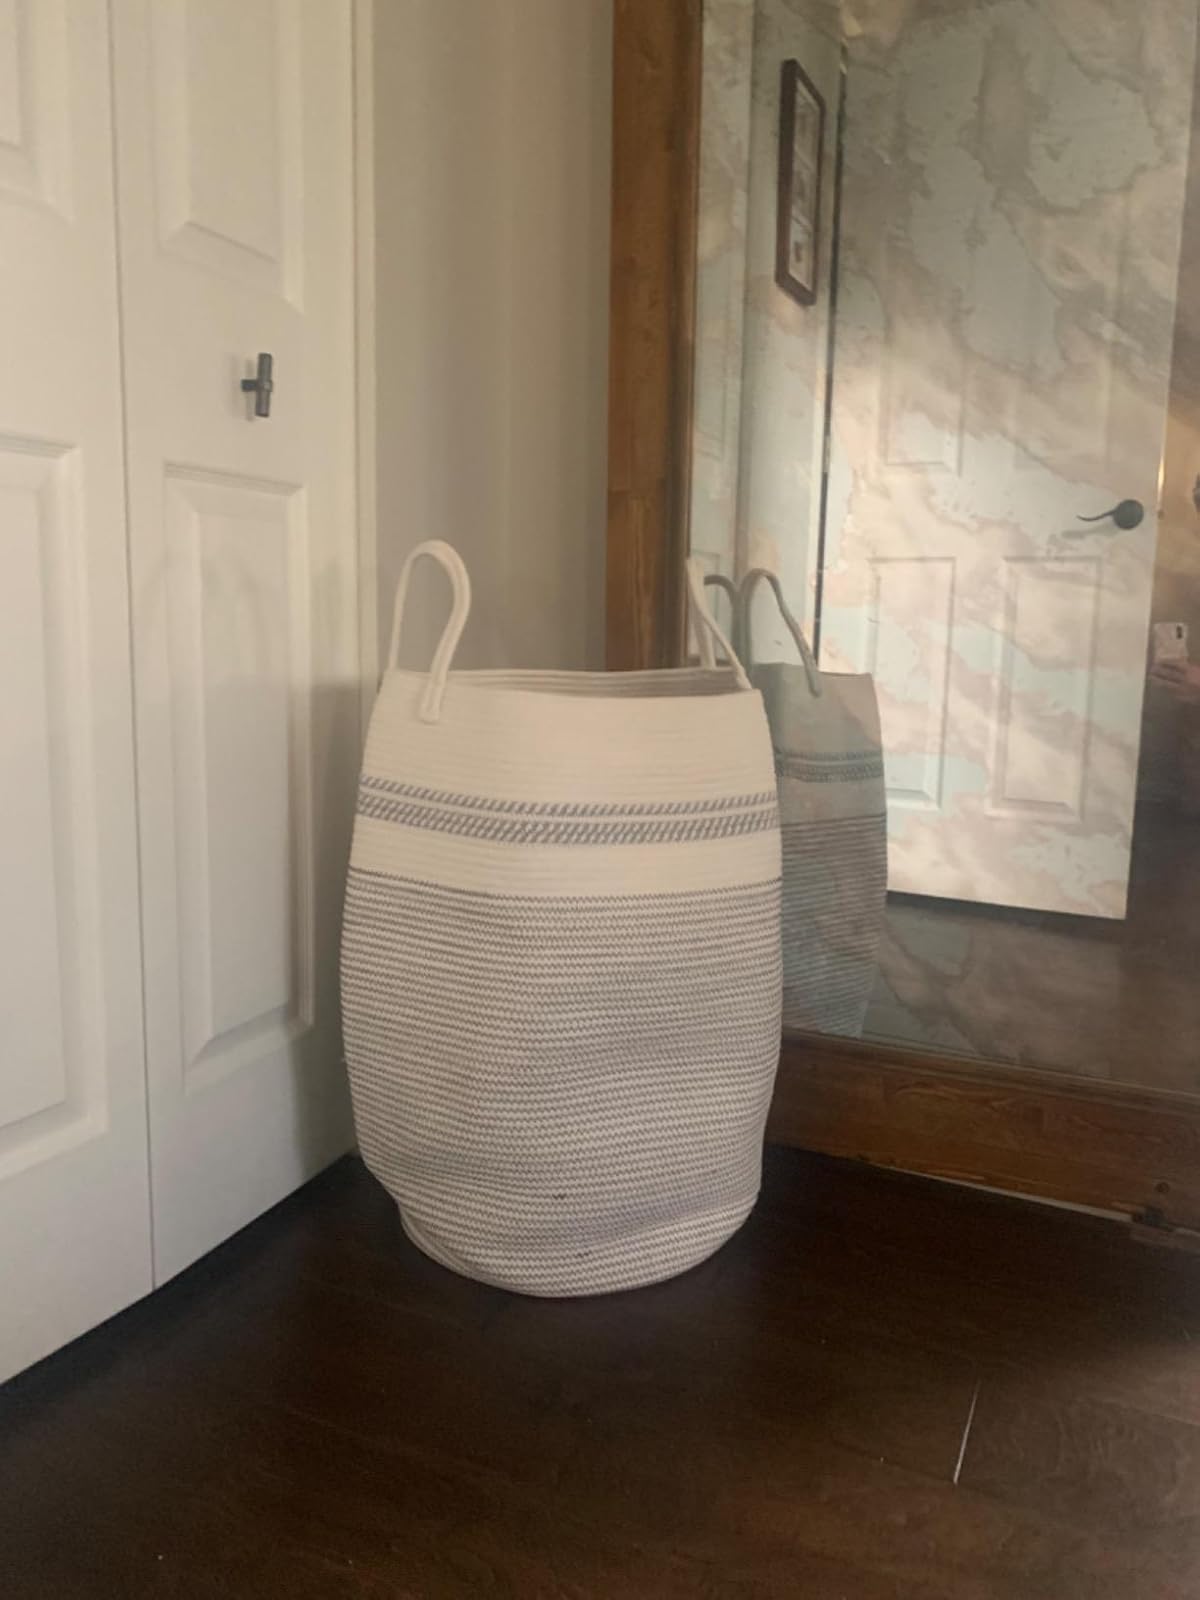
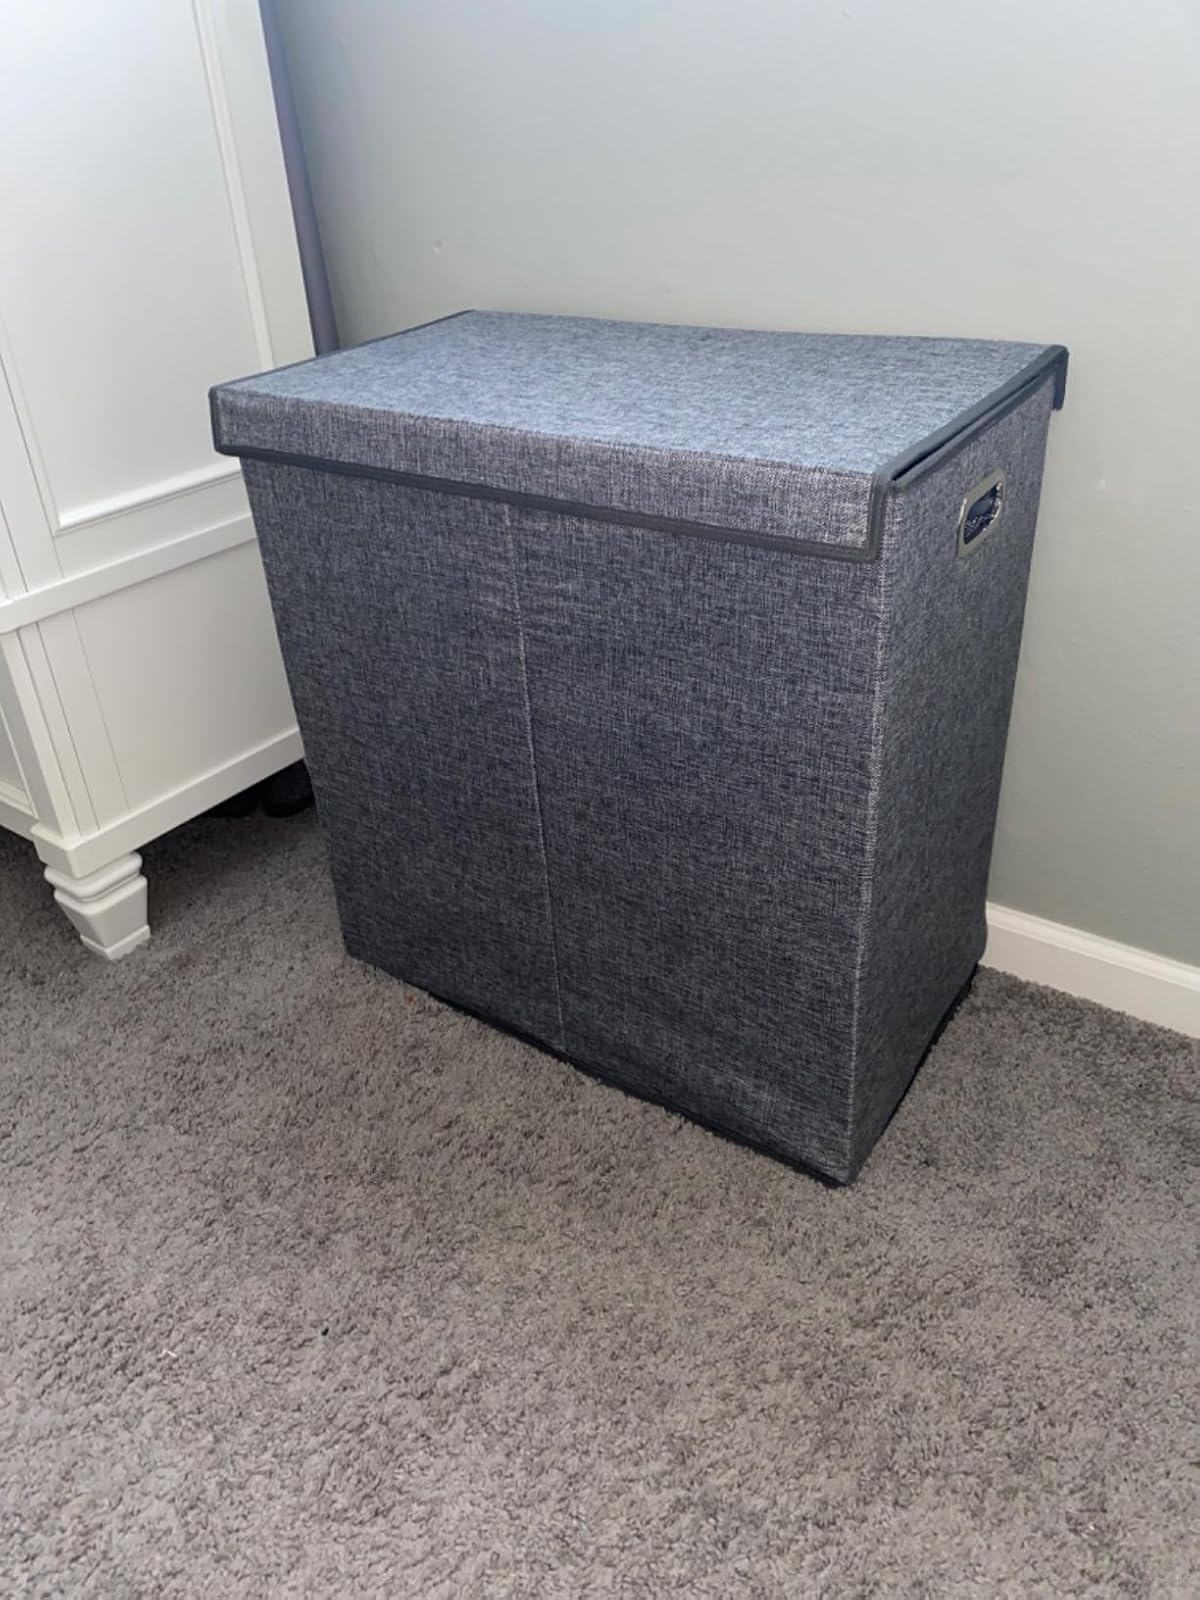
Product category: items_hamper
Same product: no